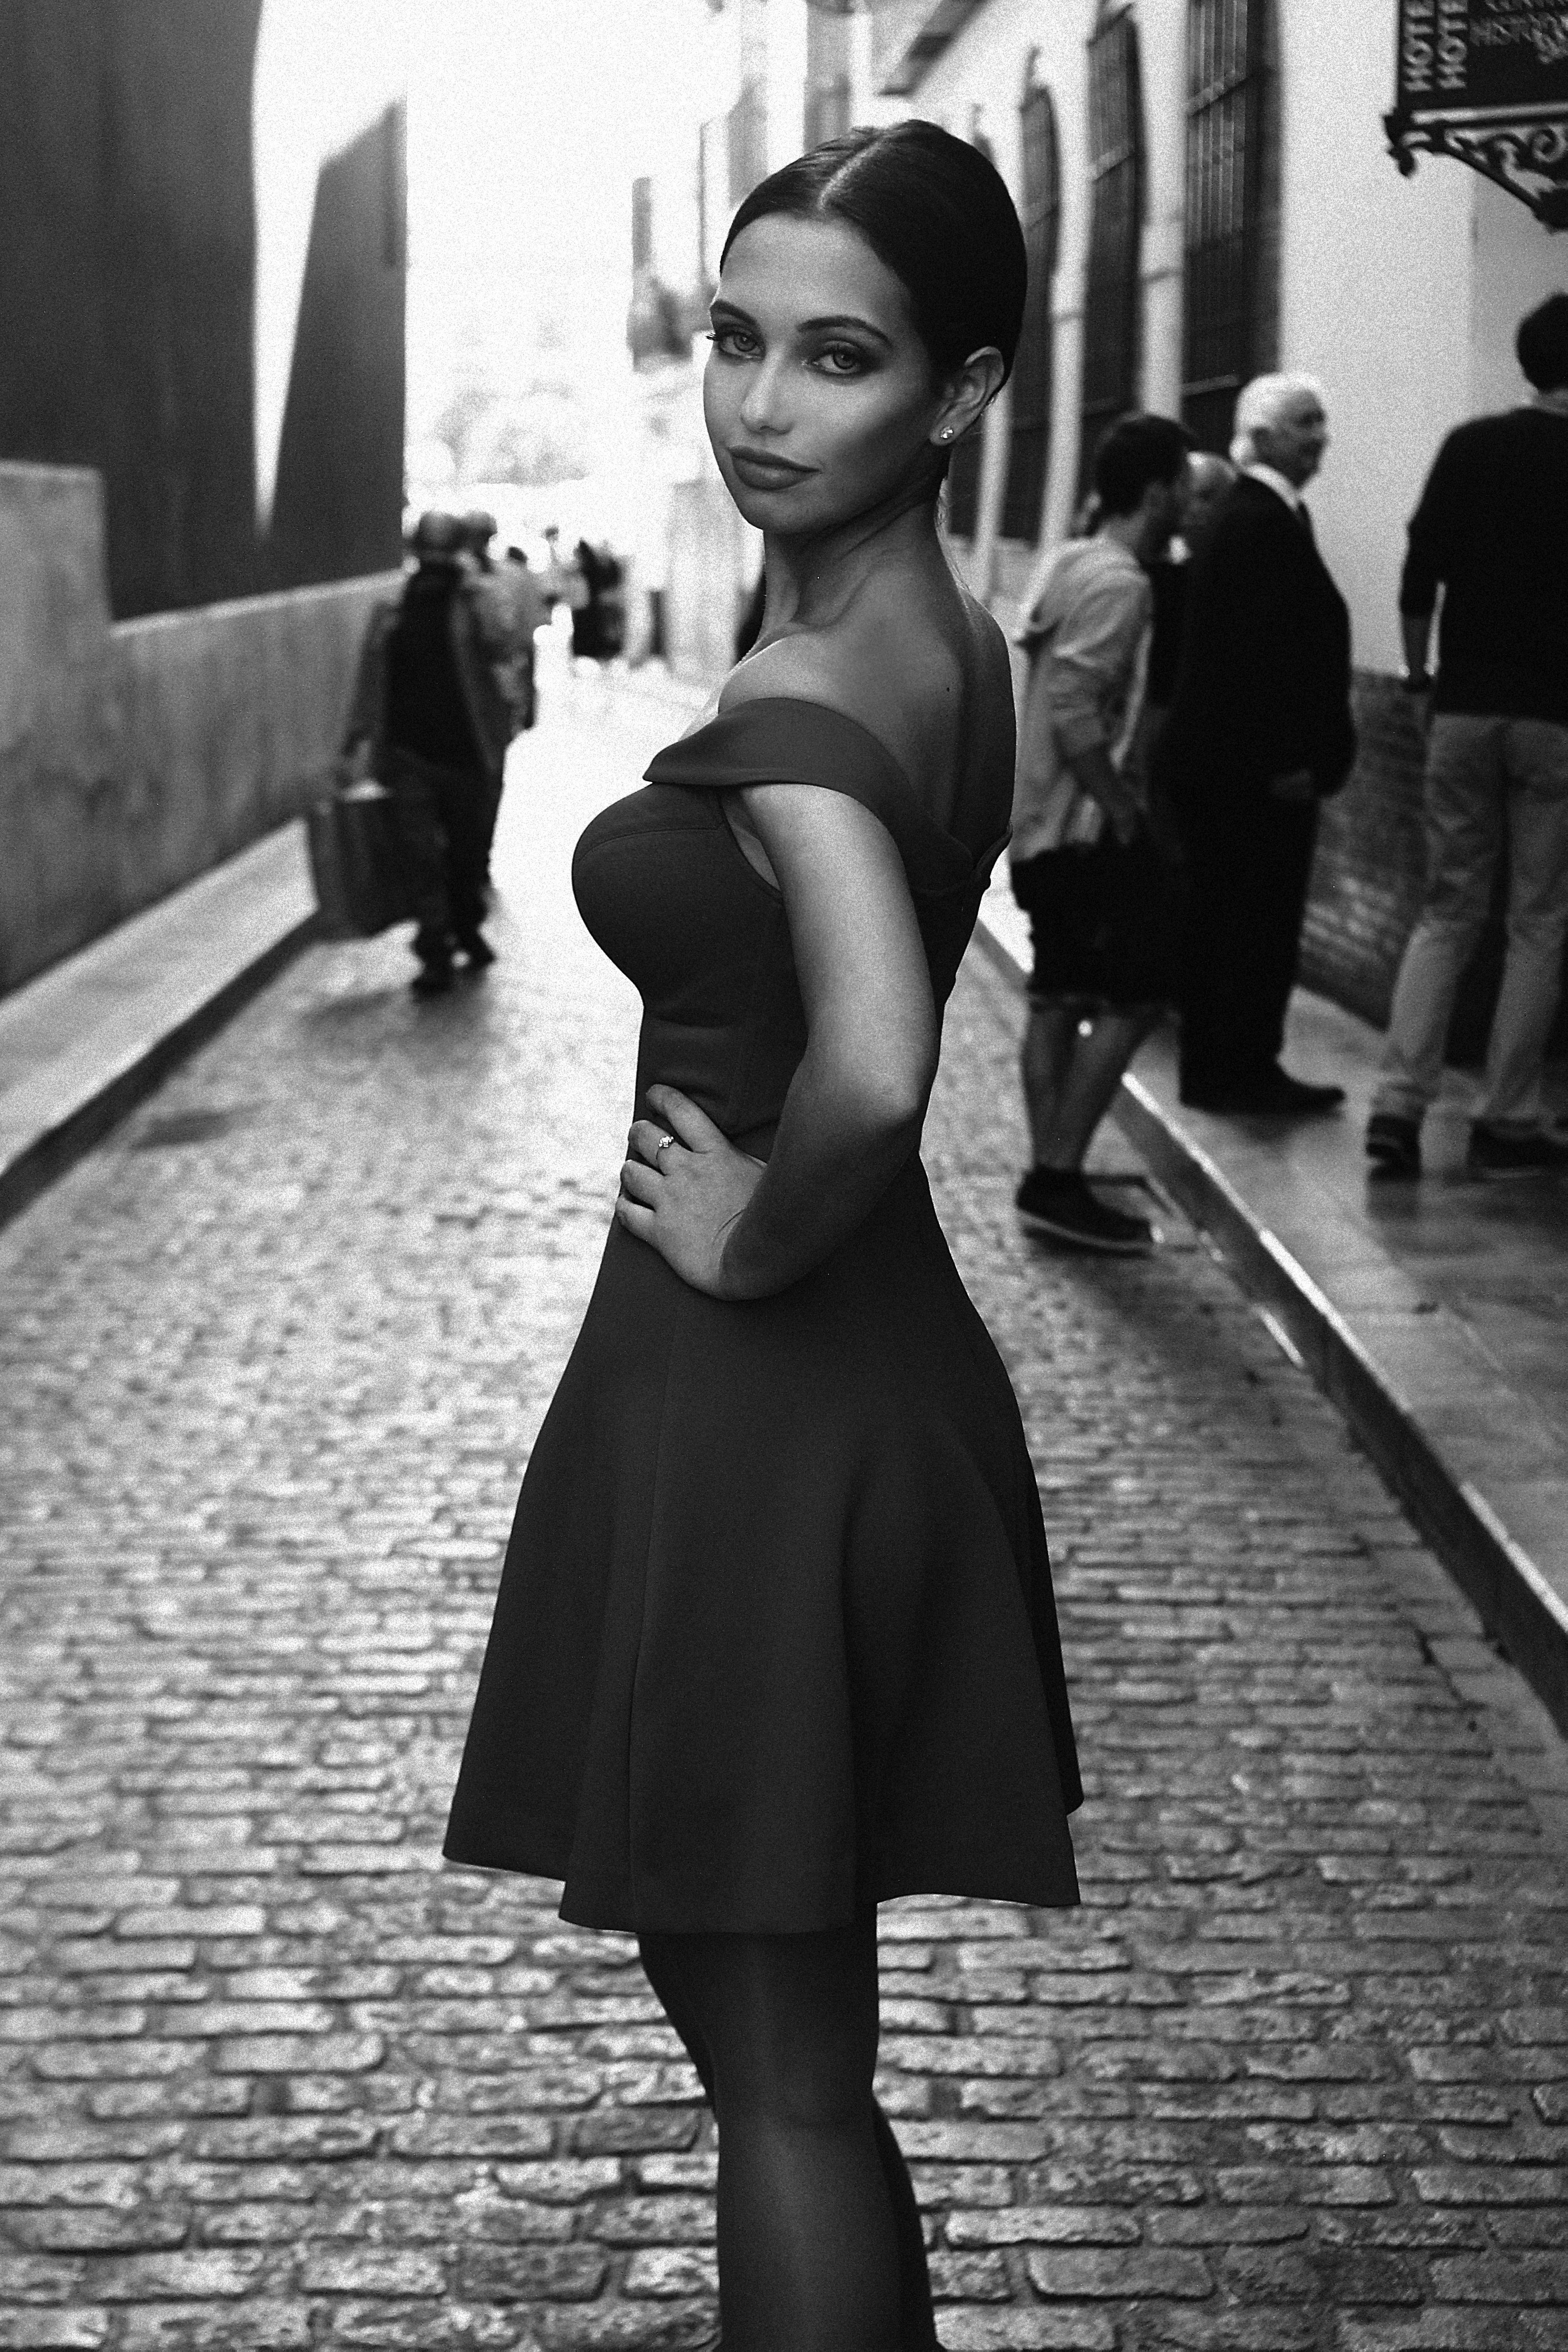
black and white, girl, woman, white, street, photography, vintage, retro, photo, model, fashion, clothing, black, monochrome, lady, bun, 70s, dress, women, footwear, photograph, pose, snapshot, seville, beauty, sixties, italian, 50s, 005, actress, seventies, photo shoot, fifties, dolce vita, monochrome photography, film noir, little black dress, maria juan garcias, manuel mejias torres, maria juan, manuel mejias, monica belucci